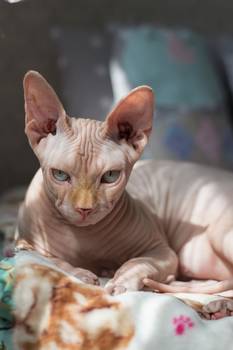
Label: No Watermark